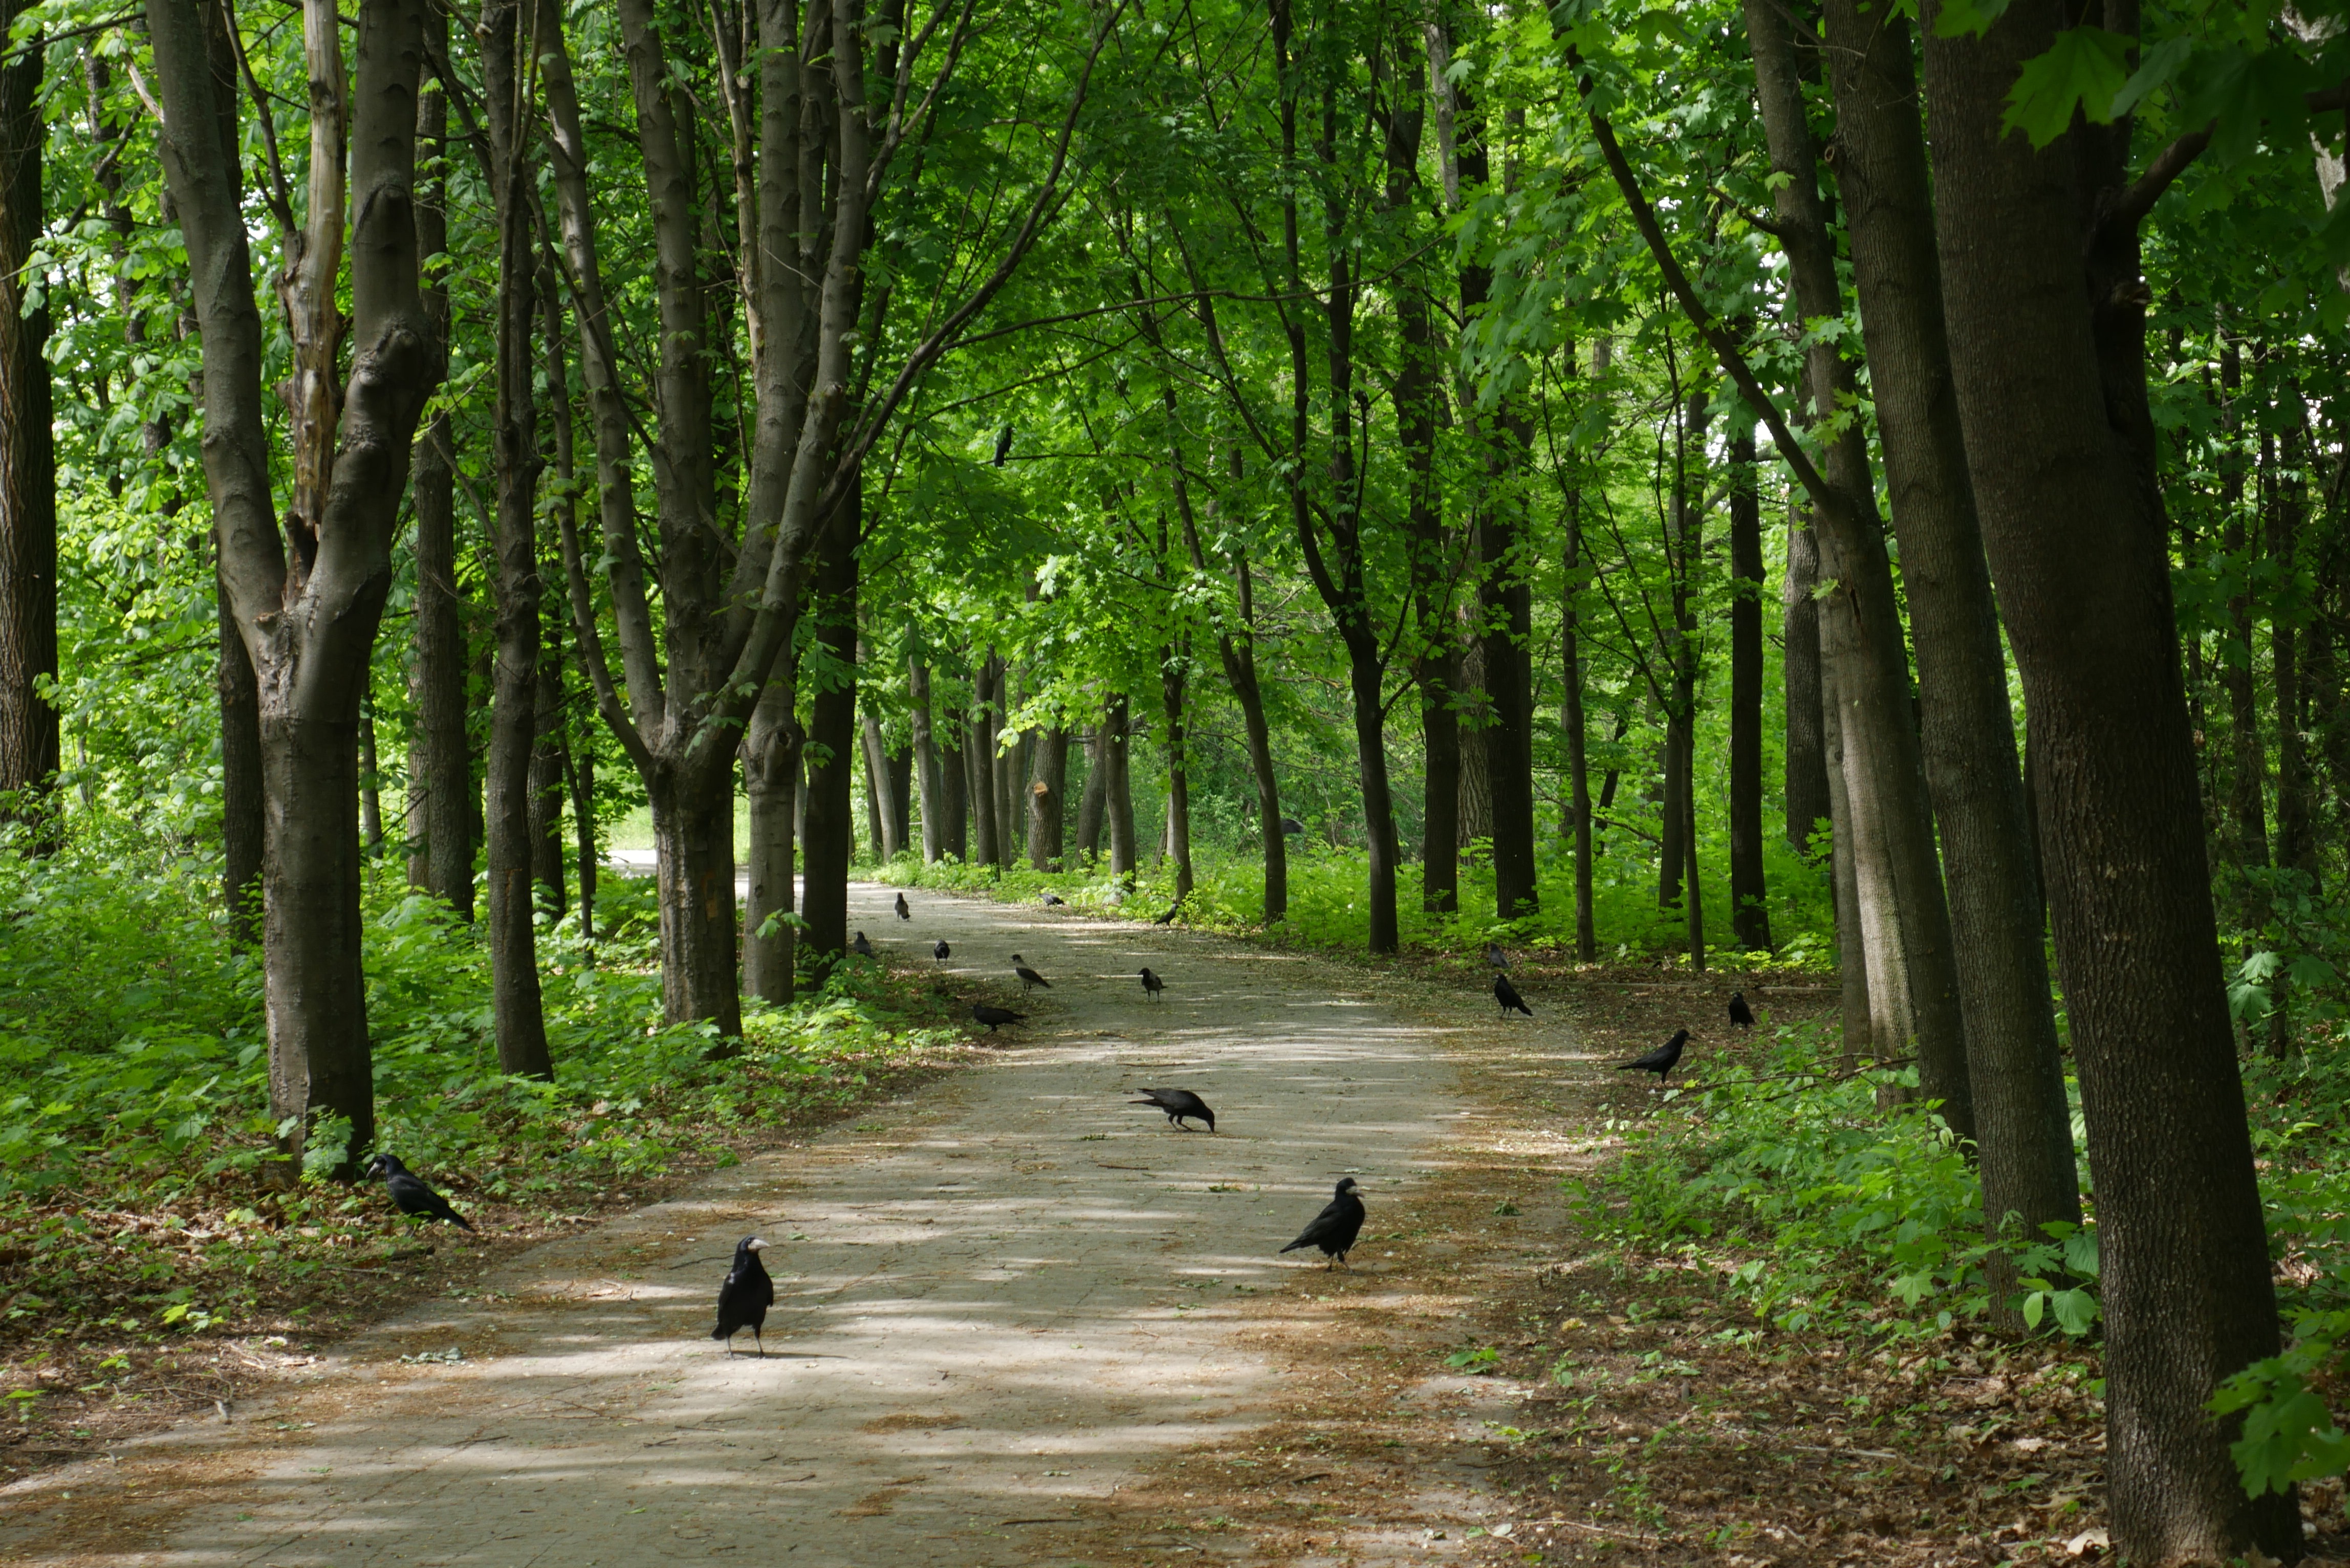
tree, nature, forest, wilderness, trail, sunlight, leaf, foliage, green, jungle, park, black, birds, rainforest, deciduous, wetland, grove, raven, woodland, habitat, ecosystem, crows, biome, old growth forest, natural environment, woody plant, temperate broadleaf and mixed forest, temperate coniferous forest